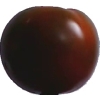
Label: tomato_maroon